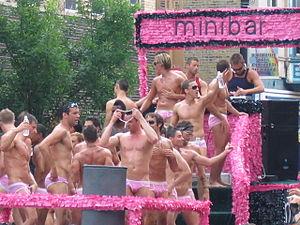
Le go-go dancing, ou gogo dancing sous sa forme moderne est une forme de danse érotique avec des danseurs ou danseuses en tenue souvent très légère.